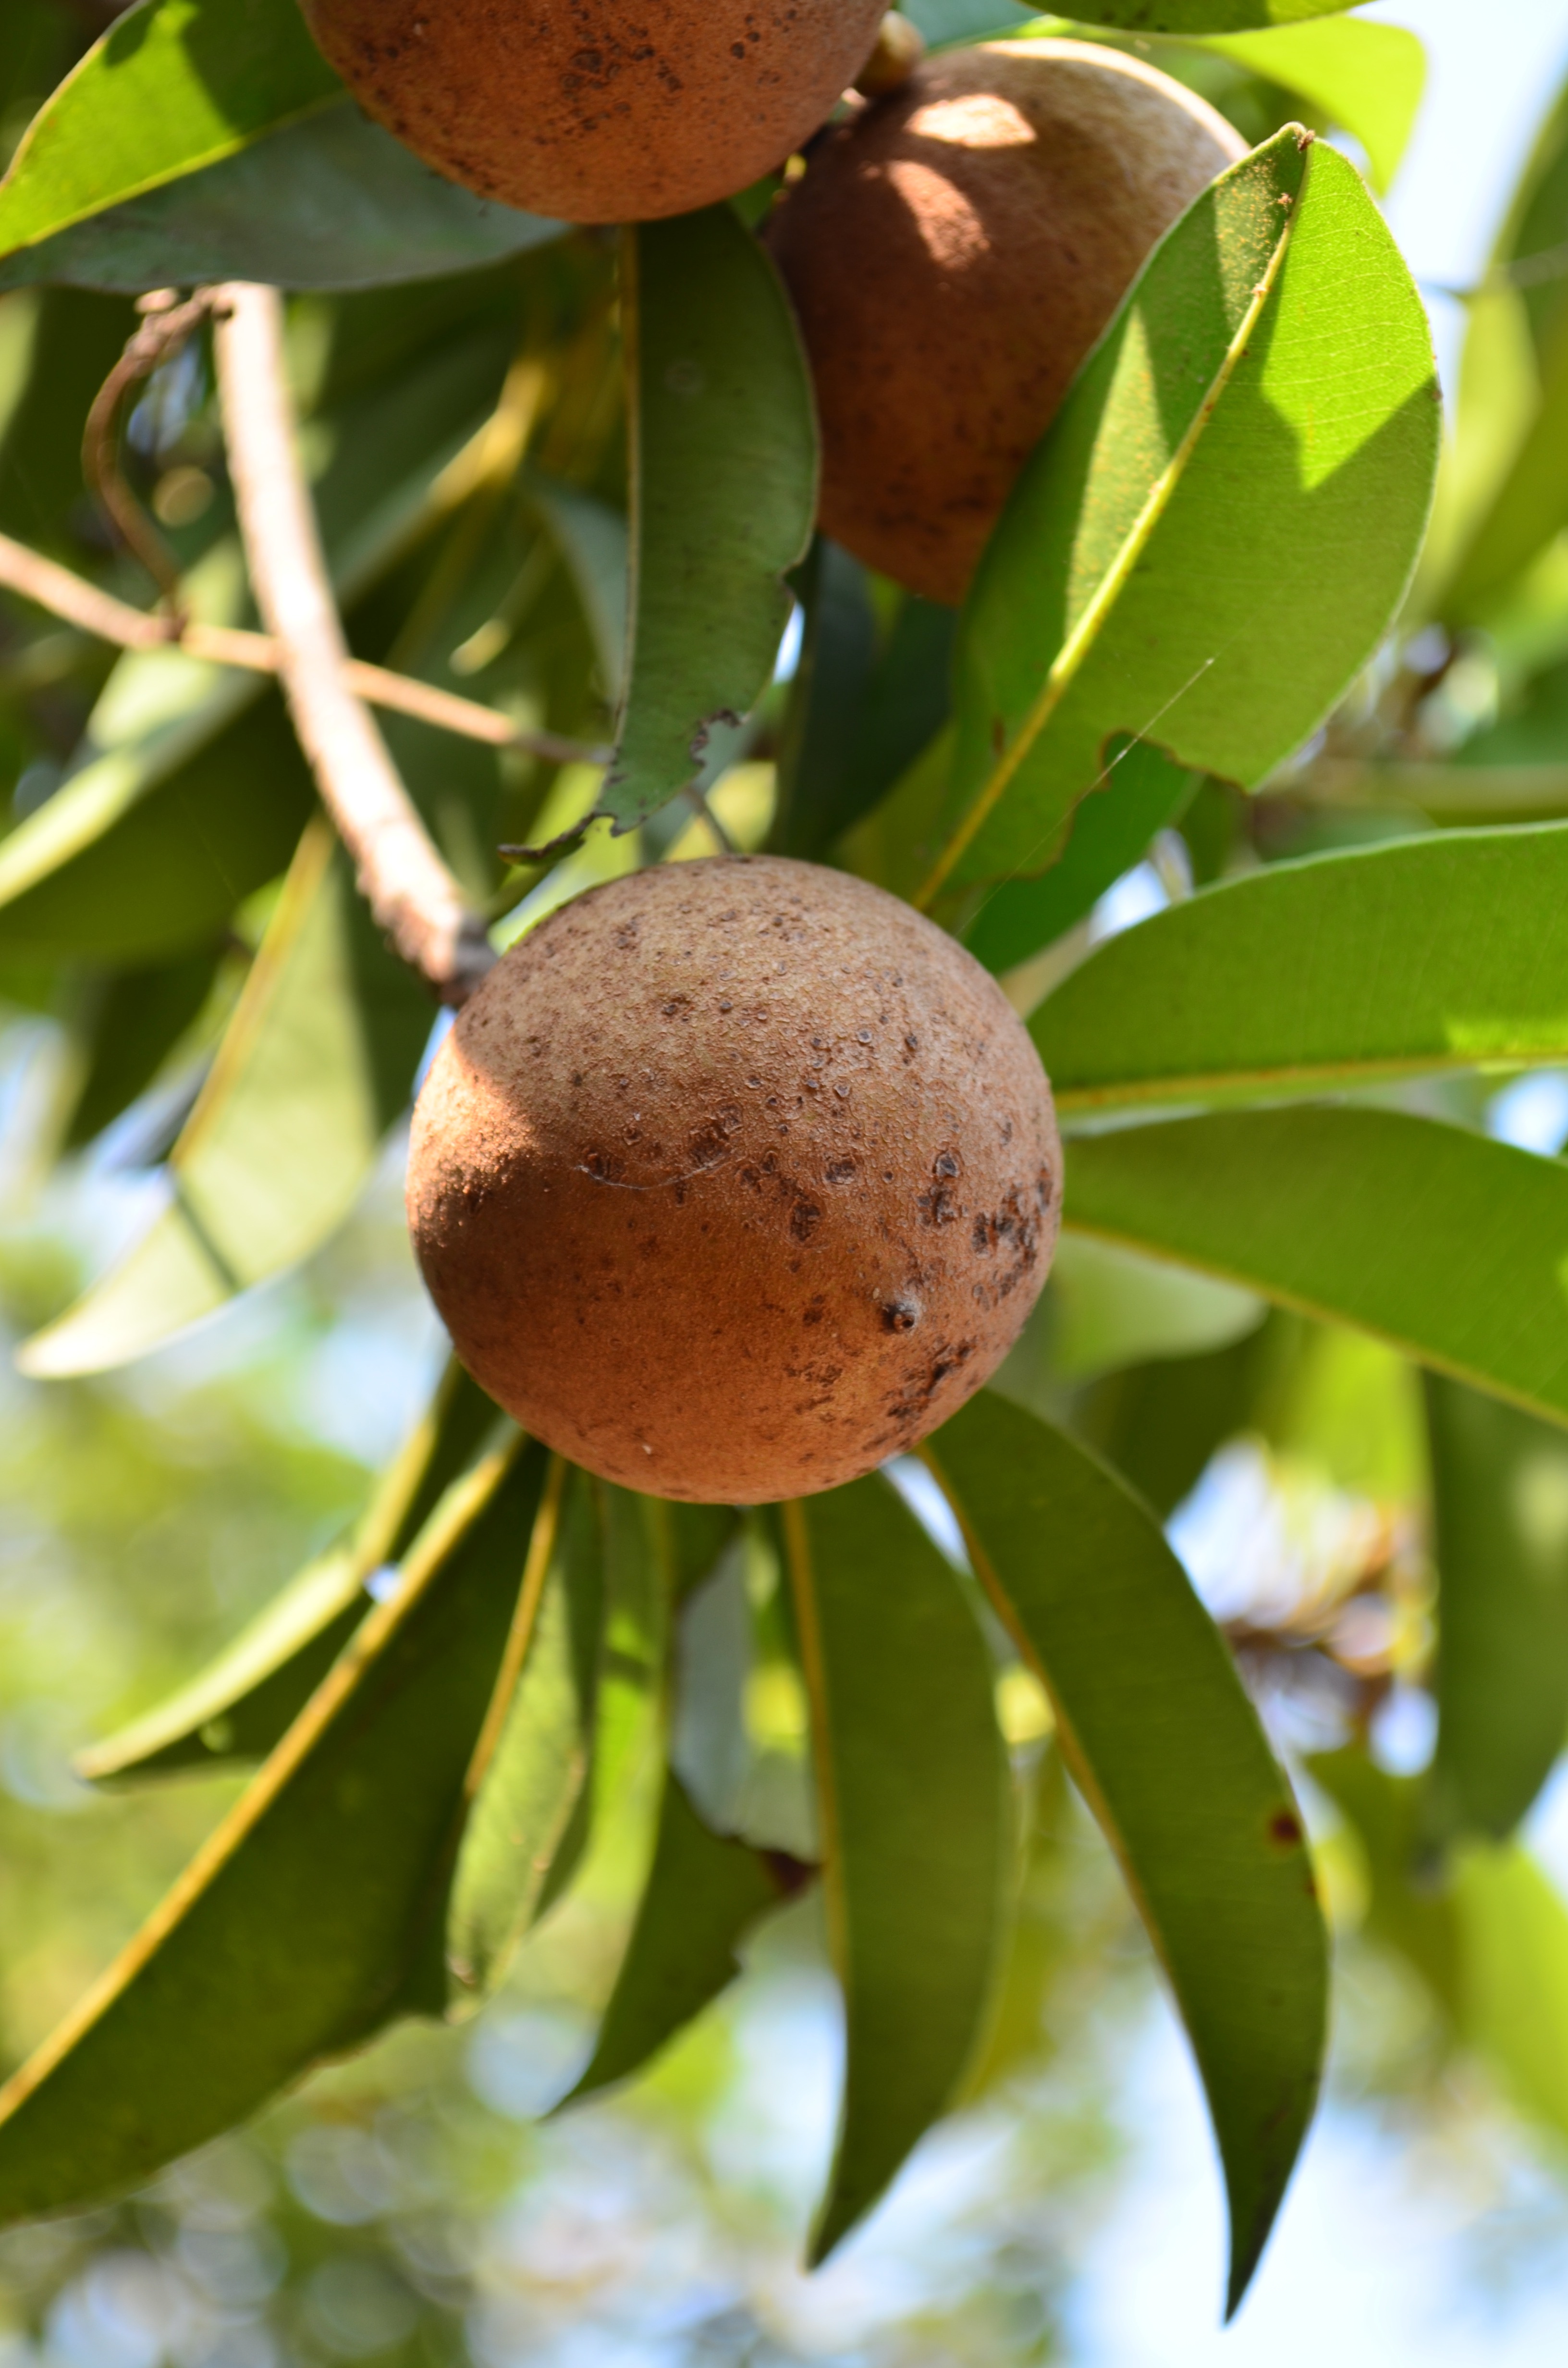
tree, branch, blossom, plant, fruit, leaf, flower, view, food, produce, tropical, evergreen, brown, botany, flora, close up, nutritious, flowering plant, bitter orange, woody plant, land plant, manilkara, chikoo, sapota, sapodilla, chiku, zapota, sapotacea